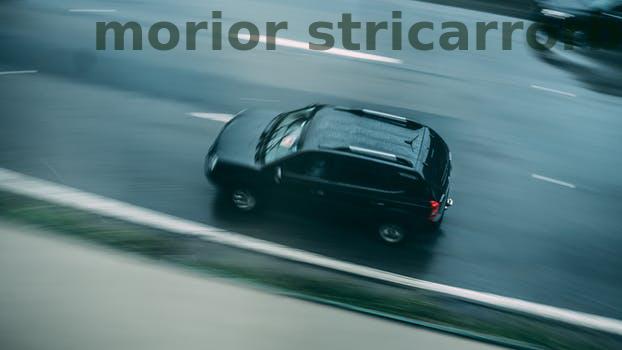
Label: Watermark